1994 Eisenhower Trophy

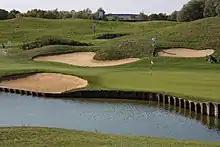
Albatros Course at Le Golf National

The 1994 Eisenhower Trophy took place 6 to 9 October on the Albatros course at Le Golf National and on La Vallée course at La Boulie near Versailles, France. It was the 19th World Amateur Team Championship for the Eisenhower Trophy. The tournament was a 72-hole stroke play team event with 45 four-man teams. The best three scores for each round counted towards the team total. Initially each team played one round on each of the two courses. The leading 24 teams then played two further rounds at Le Golf National while the remaining teams played two rounds at La Boulie.